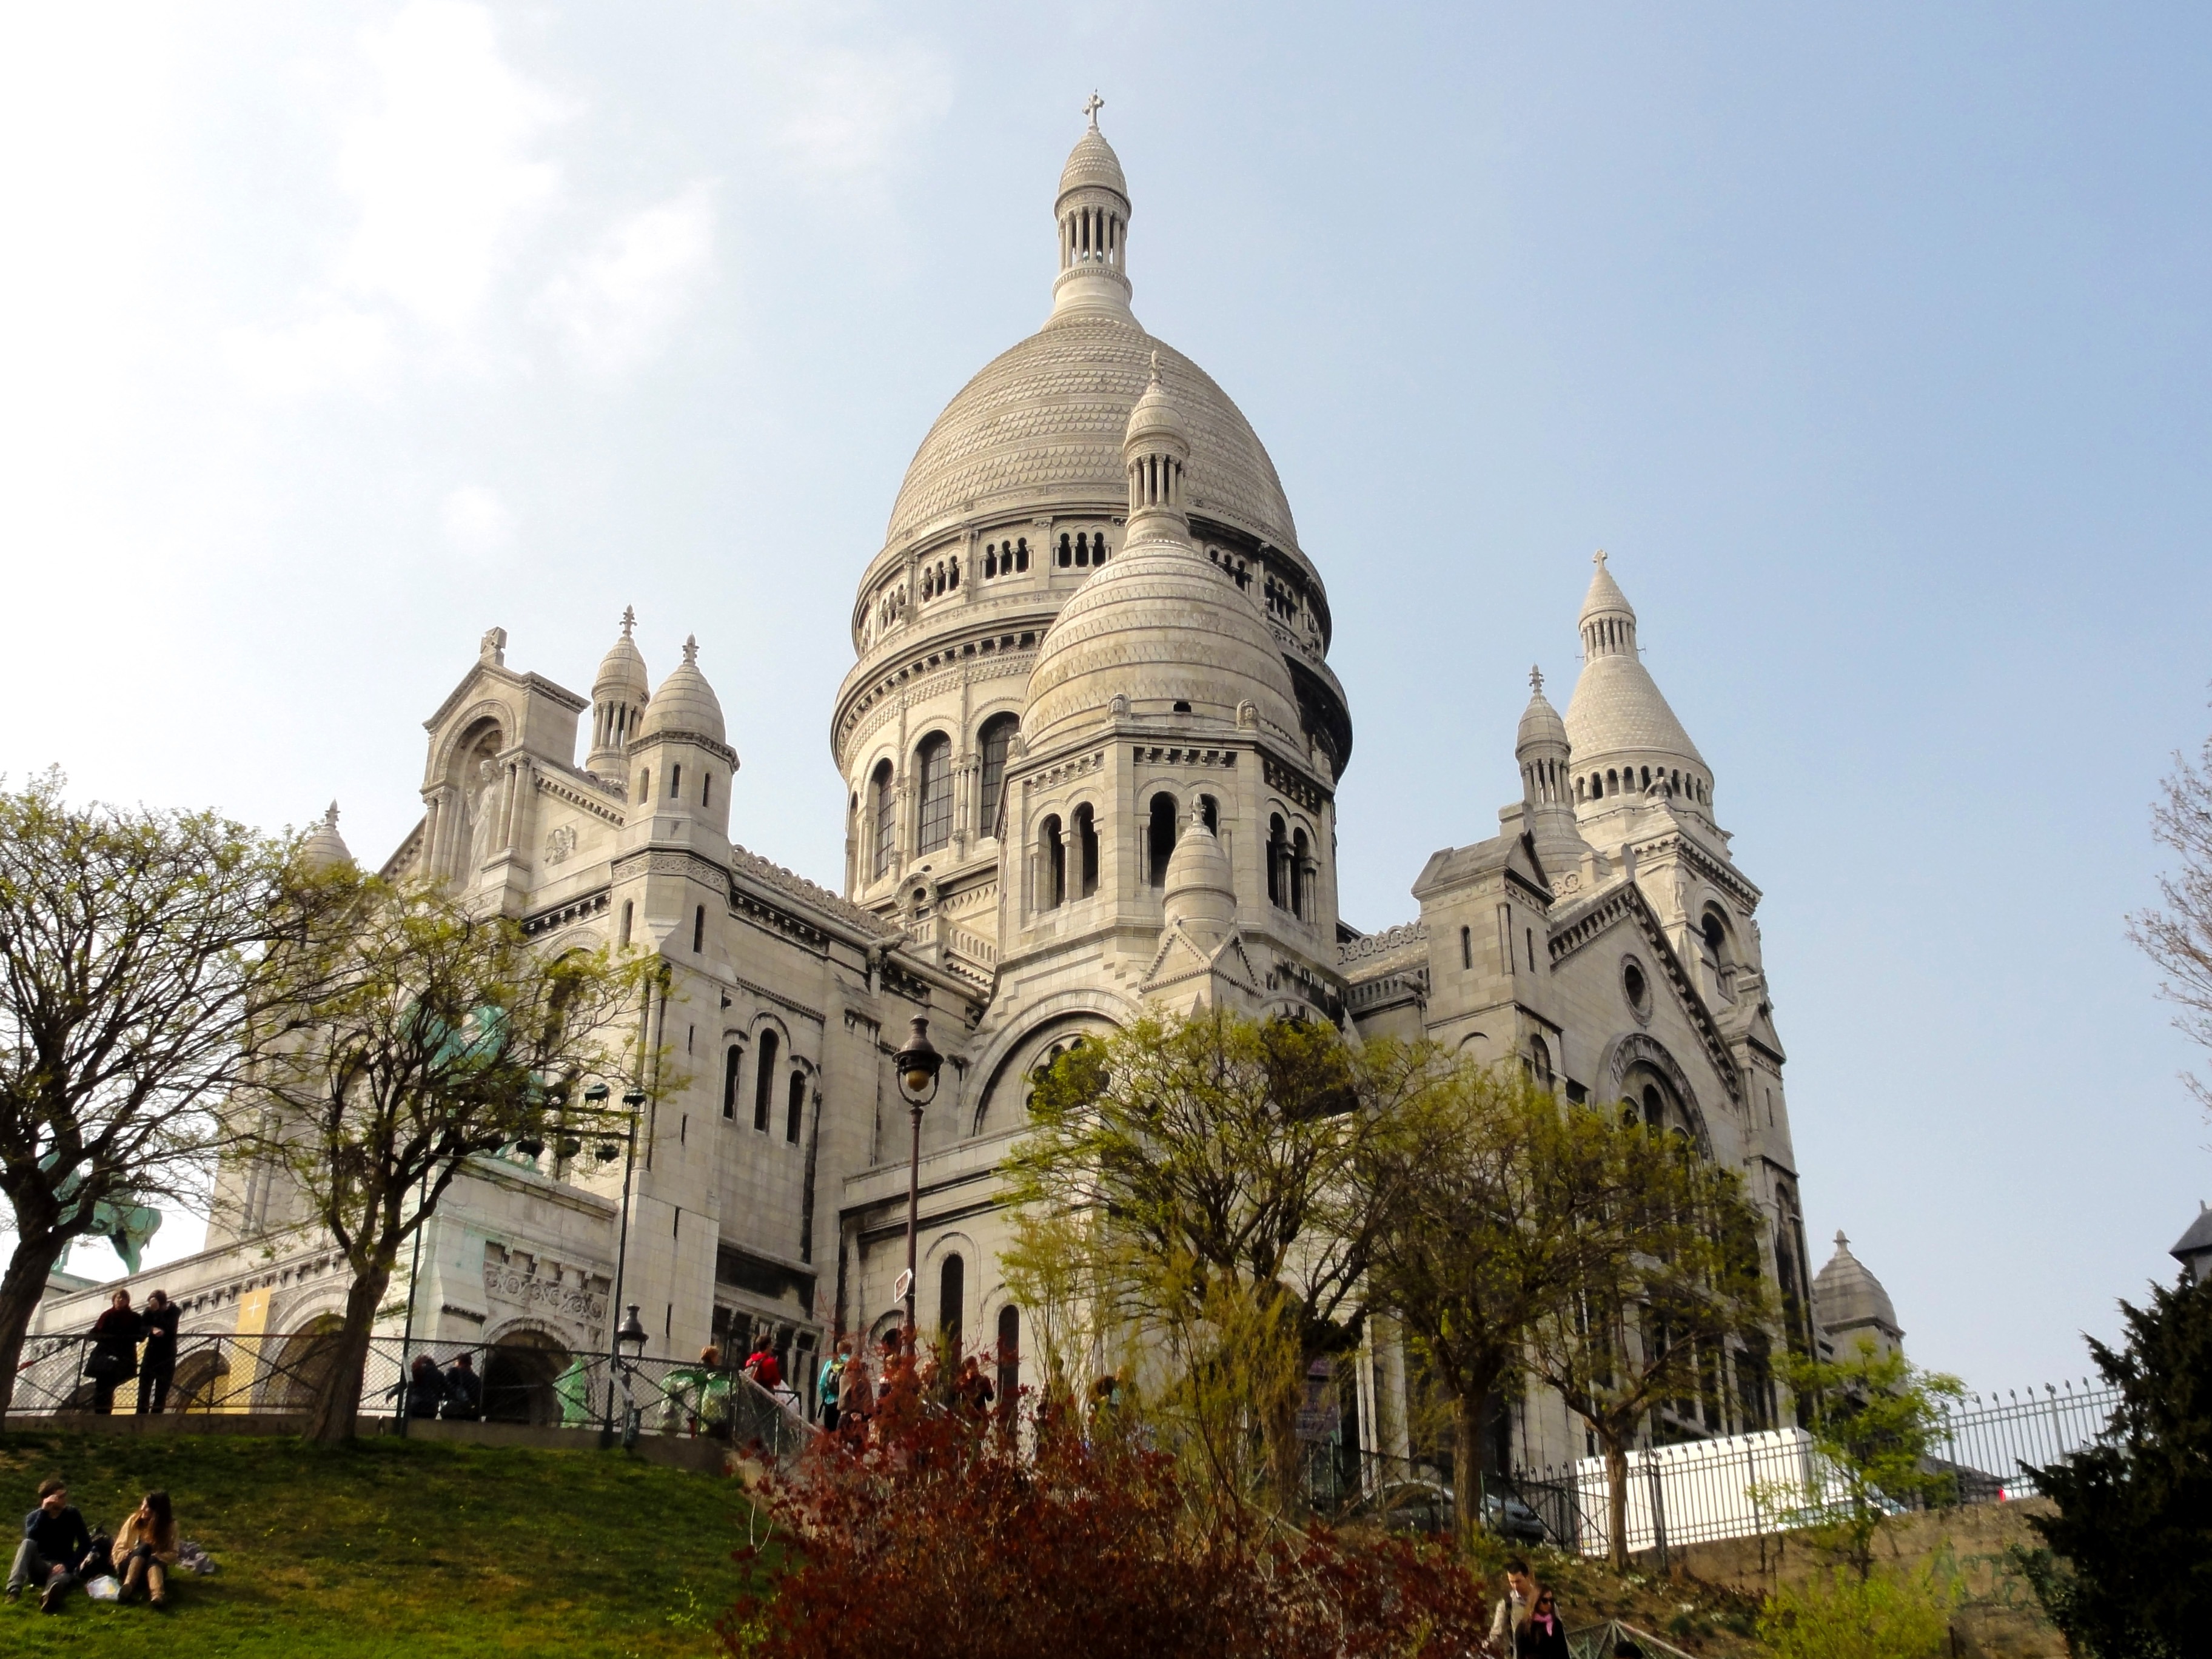
building, chateau, paris, france, church, cathedral, place of worship, medieval architecture, monastery, montmartre, basilica, sacre coeur, house of worship, tours, historic site, byzantine architecture